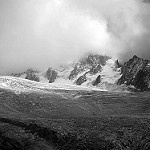
Label: B & W